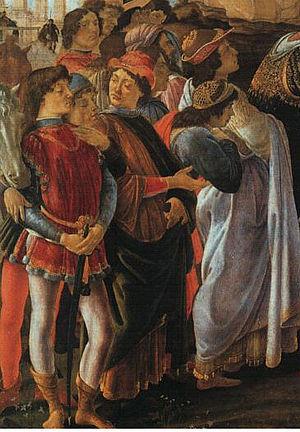
L'Adoration des mages est un tableau exécuté autour de 1475 par Sandro Botticelli.